Independence Historic District (Independence, Oregon)

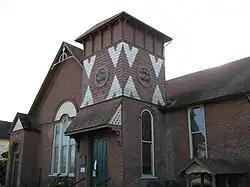
The Independence Heritage Museum (former First Baptist Church) in 2008.

Independence Historic District in Independence, Oregon, United States is a historic district that was listed on the National Register of Historic Places (NRHP) in 1989. The roughly 30-block district preserves approximately 250 homes and businesses of a prosperous riverside town of the 1880s.